Christopher Thornberg

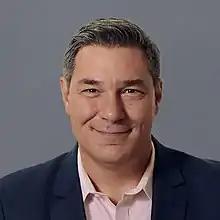
Christopher Thornberg Speaker Profile Picture from Beacon Economics LLC 2022

Christopher Thornberg is an economist, public speaker, and the founding partner of Beacon Economics, LLC, an independent research and consulting firm. From 2015 to 2023, he was director of the UC Riverside School of Business Center for Economic Forecasting and Development.